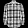
Label: Shirt